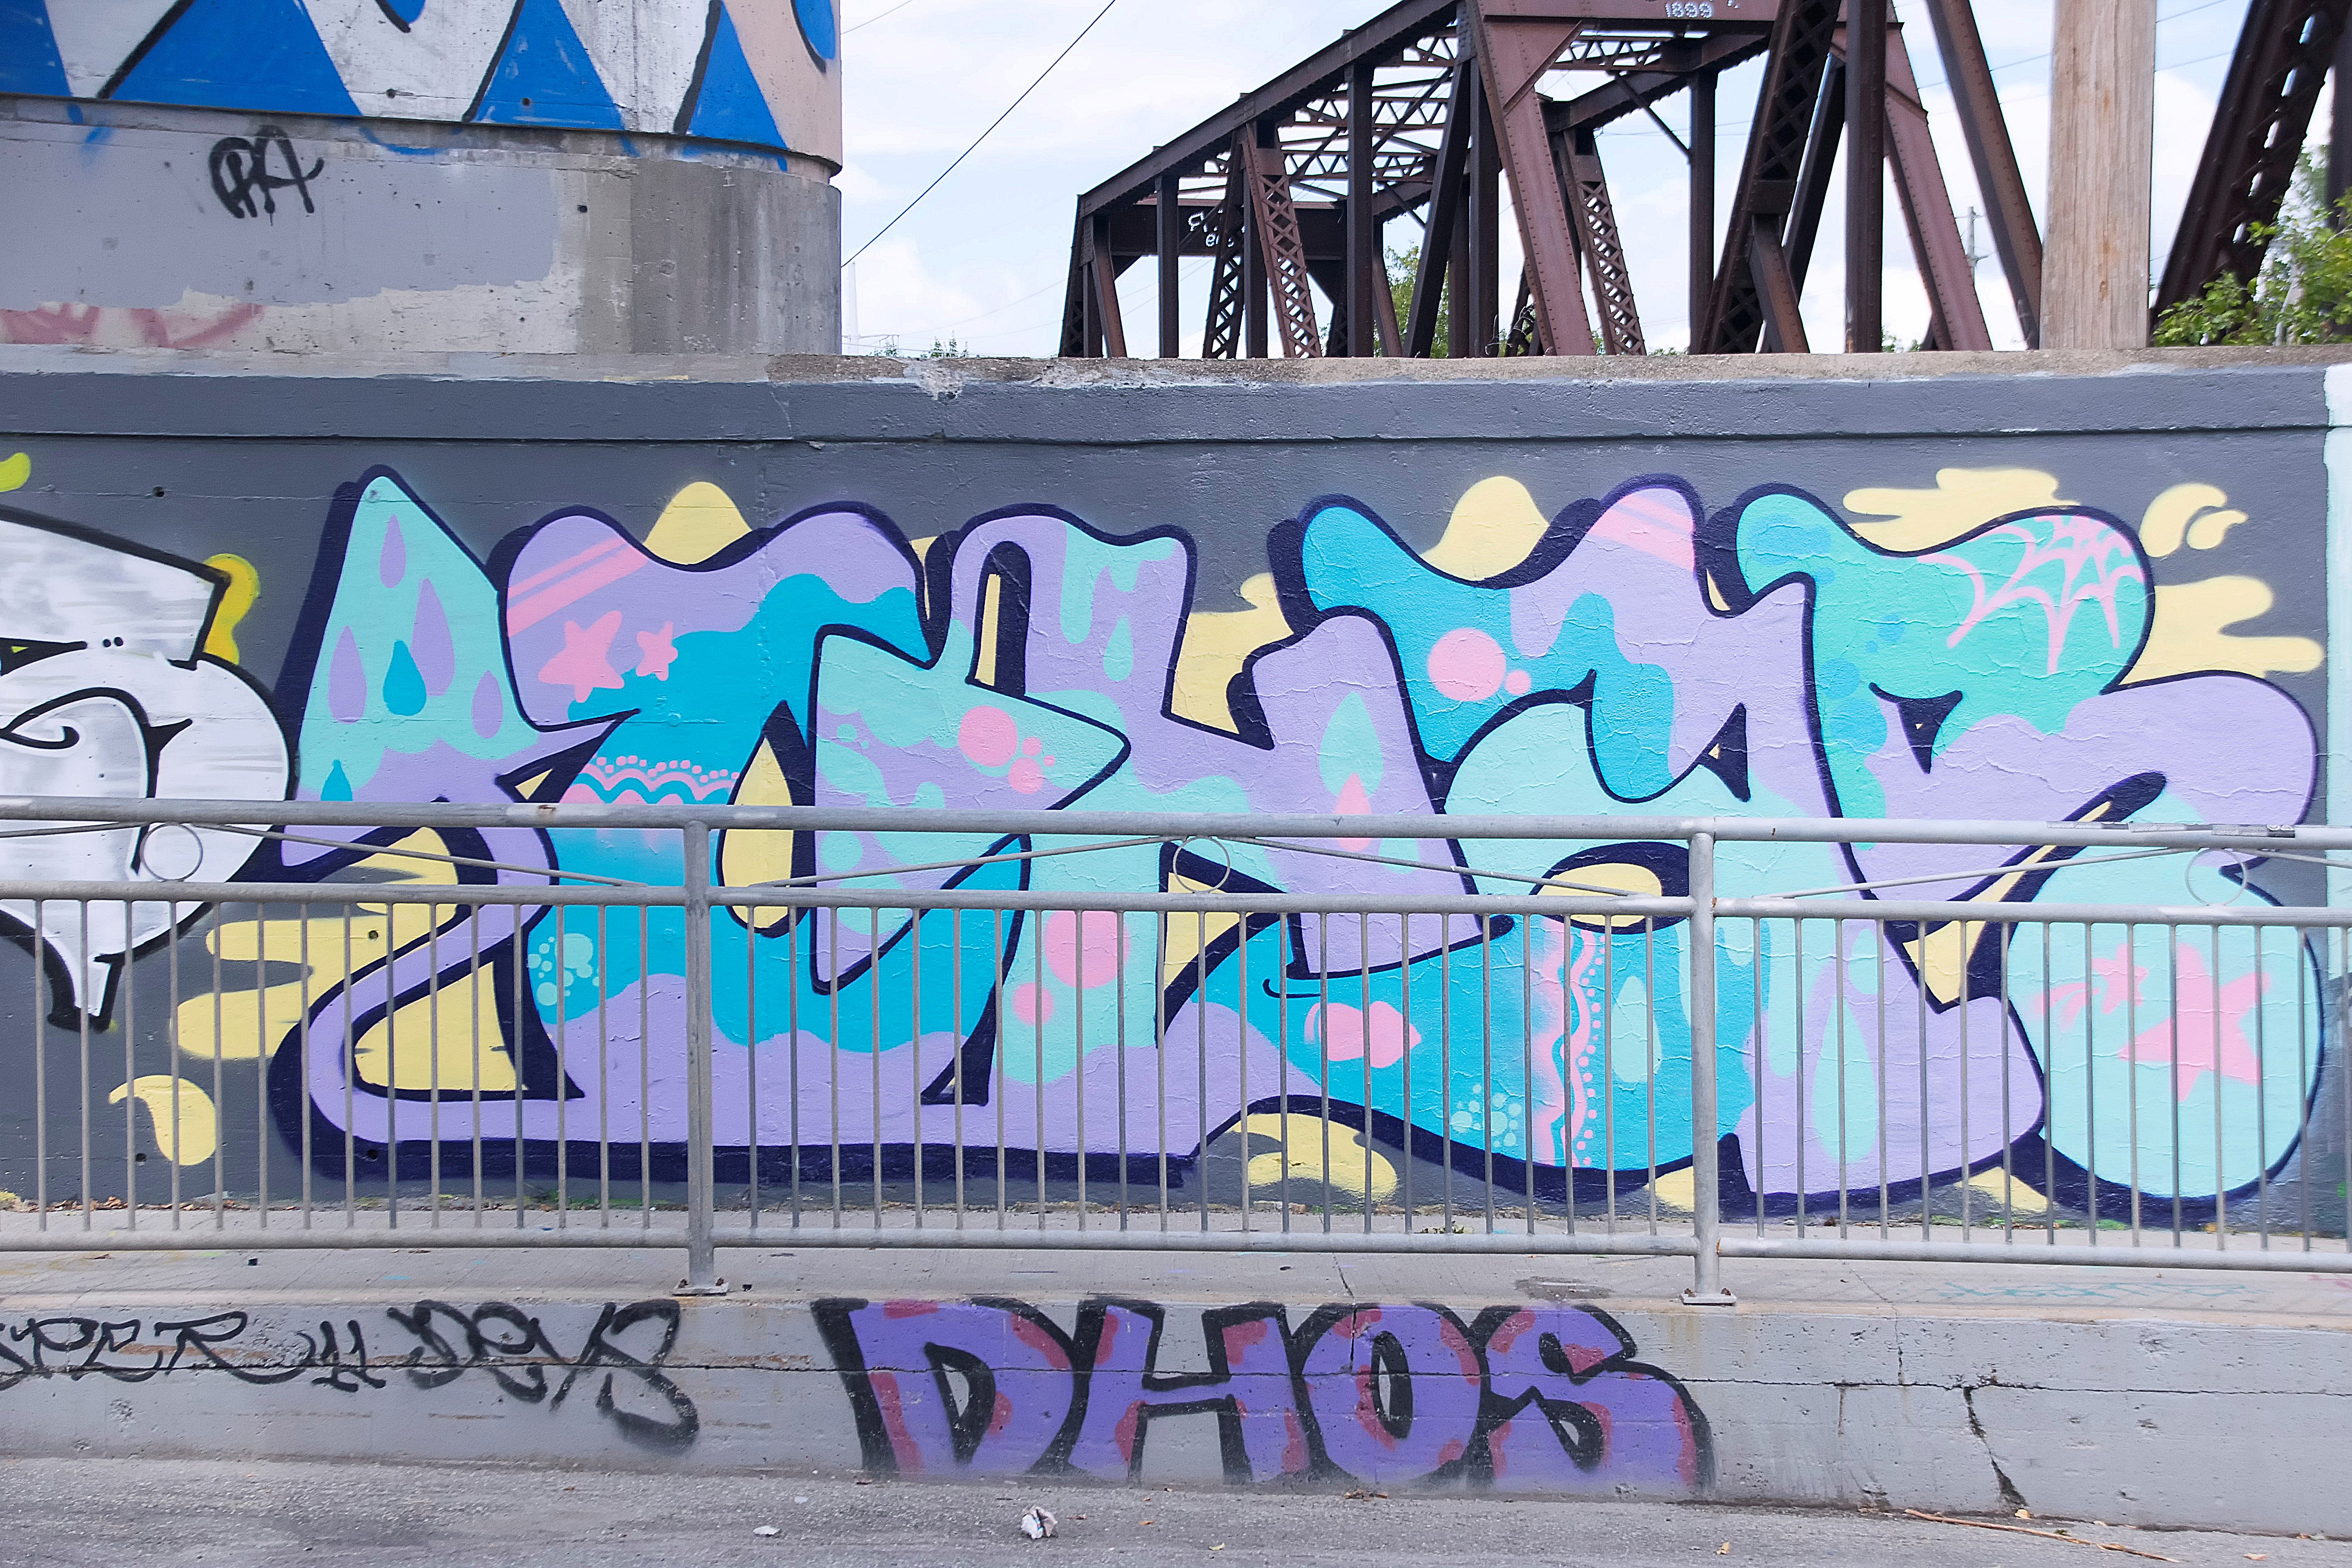
street, urban, graffiti, street art, art, canada, mural, quebec, sherbrooke, urbain, amalgam, urban area